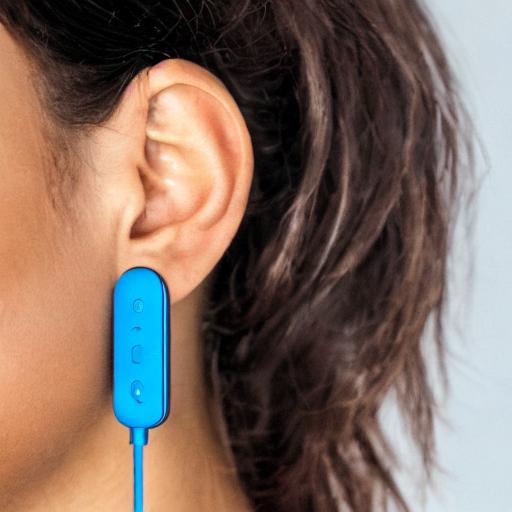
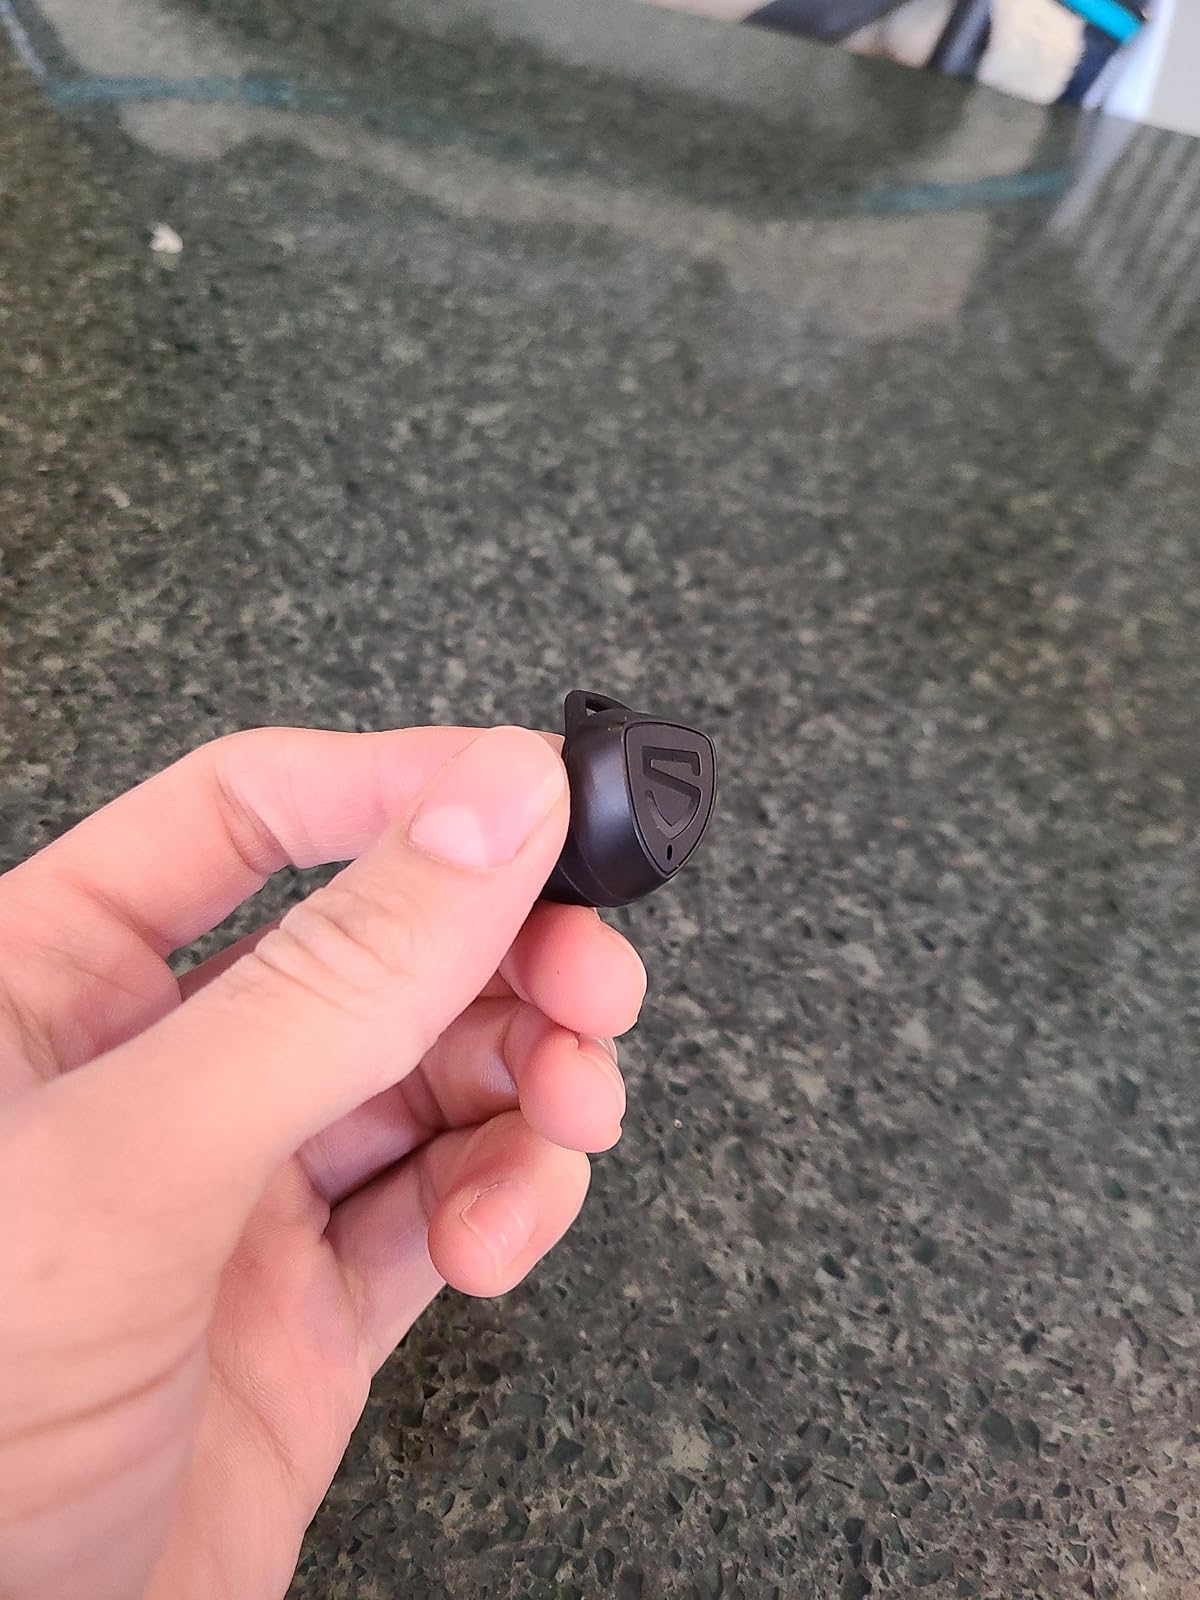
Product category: earbuds
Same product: no